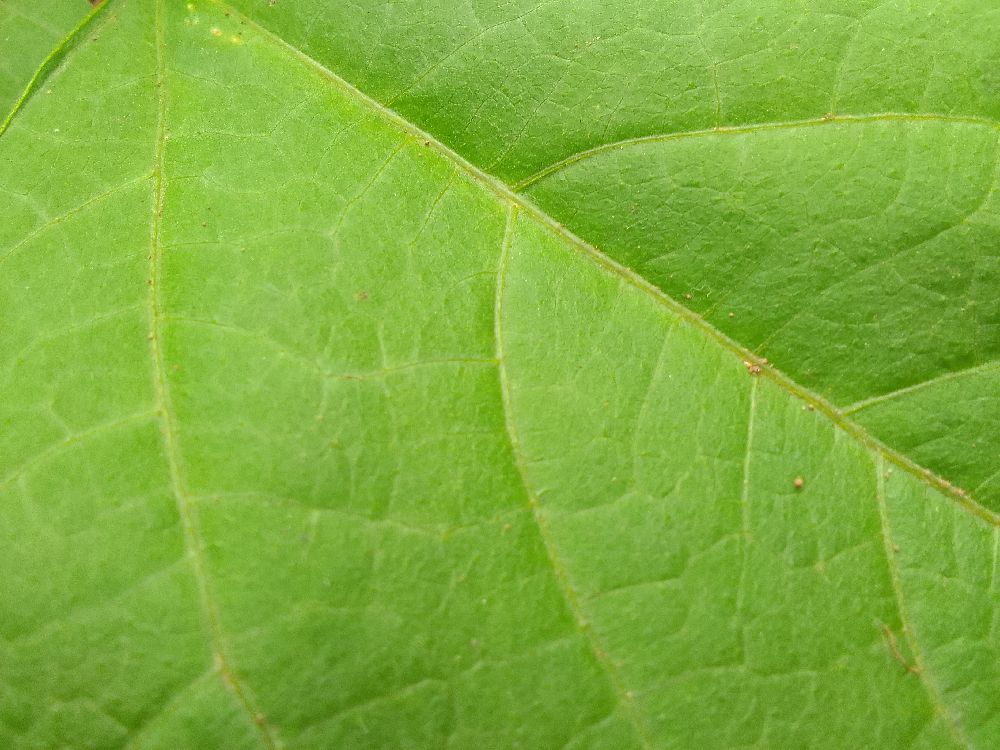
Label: healthy